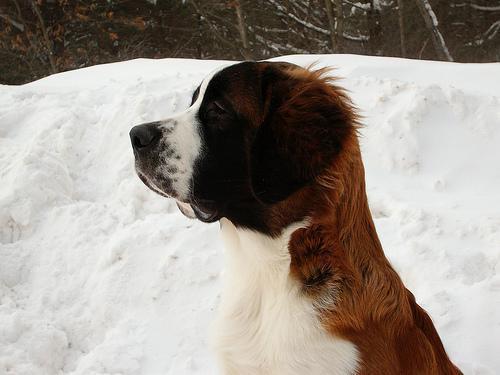
saint bernard